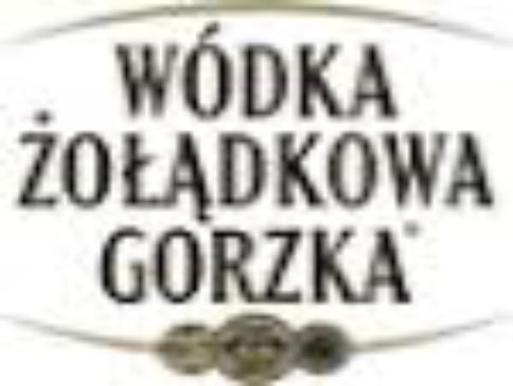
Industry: Food